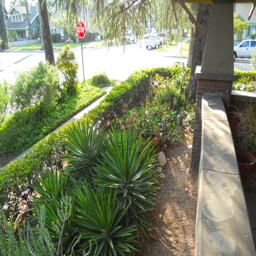
low - maintenance side yard viewed from the wraparound porch .